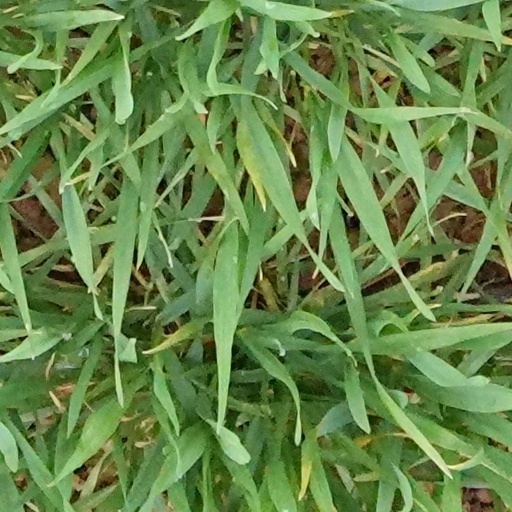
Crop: wheat